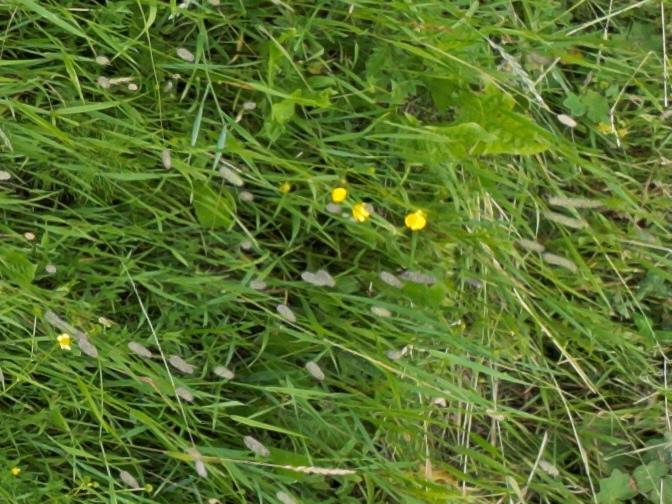
Flowers visible:  daisy flowers, yarrow flowers